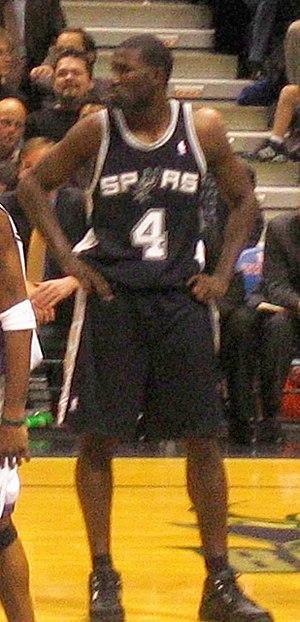
Michael Howard Finley est un ancien joueur américain professionnel de basket-ball de la National Basketball Association. Évoluant au poste d'ailier, il participe à deux reprises au NBA All-Star Game, en 2000 et 2001 et obtient un titre de champion NBA en 2007 avec les Spurs de San Antonio.